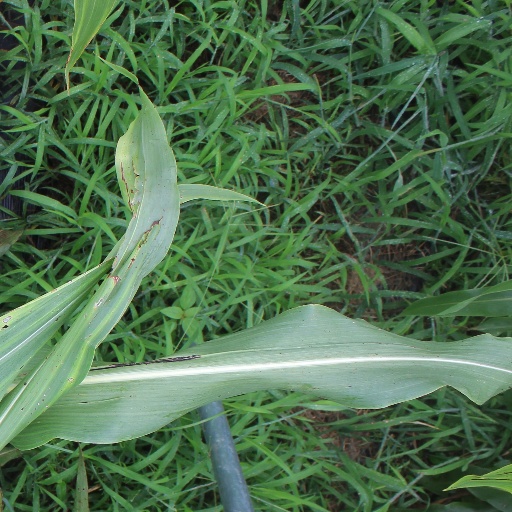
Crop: sorghum